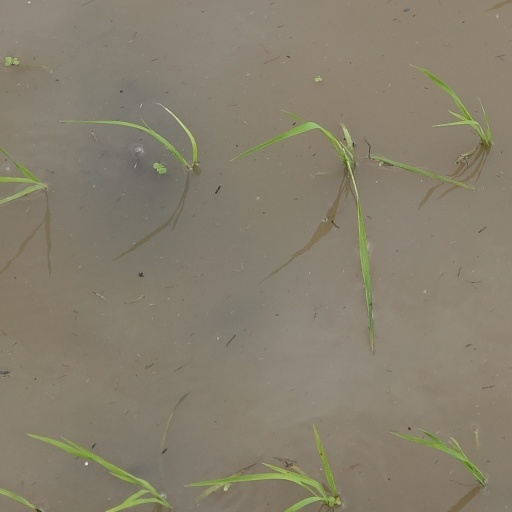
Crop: rice